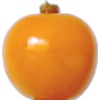
Label: physalis